Monica (2011 film)

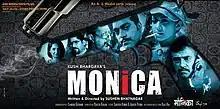

Monica is a 2011 Indian Hindi-language drama film written and directed by Sushen Bhatnagar, starring Divya Dutta, Ashutosh Rana and Rajit Kapur, and produced by Anup Jalota and Kush Bhargava. It is directed by Sushen Bhatnagar and is inspired from real life incidents such as the Shivani Bhatnagar murder case and the 2G spectrum case.